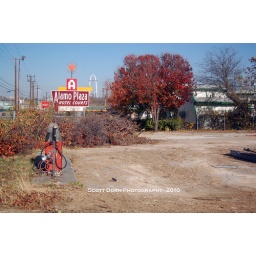
The alamo plaza site  can by seen as well as the sign The sign will be saved the arch od the bridge can be seen in the background.